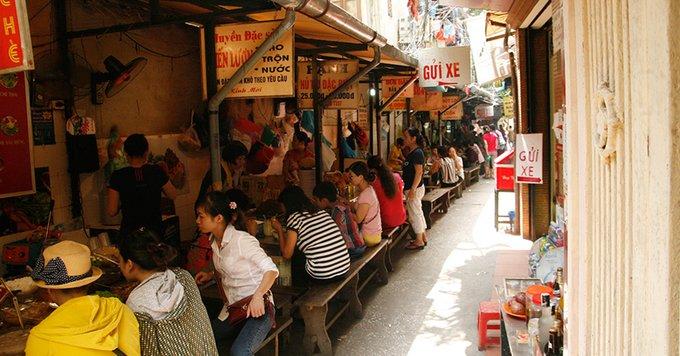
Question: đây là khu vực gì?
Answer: đây là một khu hàng quán ăn uống